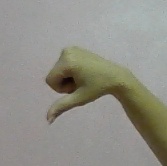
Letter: waw